John Barbirolli

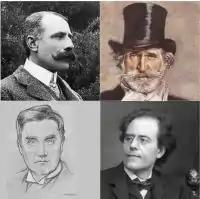
Elgar (top l.), Verdi, (top r.) Vaughan Williams (lower l.) and Mahler, whose music was central to Barbirolli's repertoire

Among Barbirolli's state awards were a British knighthood in 1949 and appointment as a Member of the Order of the Companions of Honour in 1969; the Finnish Grand Star and Collar of Commander 1st Class of the Order of the White Rose in 1963; from Italy the Order of Merit in 1964; and from France, Officier de l'Ordre des Arts et des Lettres, 1966, and Officier de l'Ordre national du Mérite, 1968. Awards from musical institutions included the Freedom of the Worshipful Company of Musicians, 1966; Honorary Academician of the Accademia Nazionale di Santa Cecilia, 1960; Gold Medal of the Royal Philharmonic Society, 1950; Bruckner Medal, Bruckner Society of America, 1959; and the Mahler Medal, Mahler-Bruckner Society of America, 1965. He was also awarded the title of Doctor of Music "honoris causa" (DMus h.c.) from the National University of Ireland in 1952.